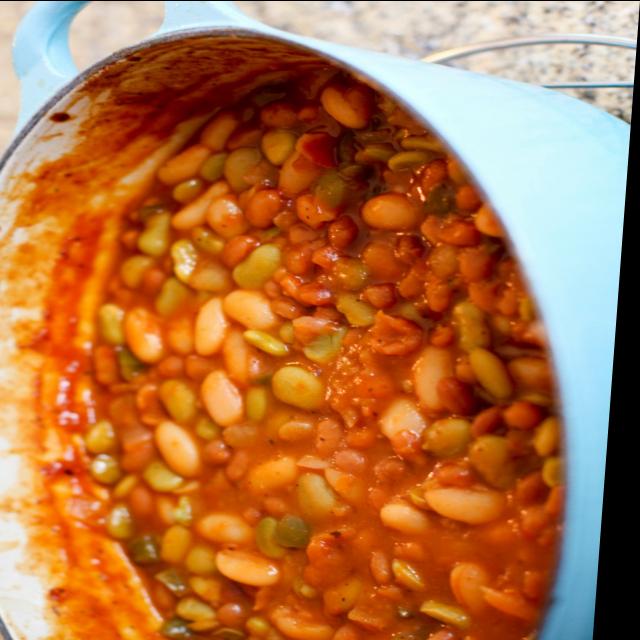
Dish: rajma_curry